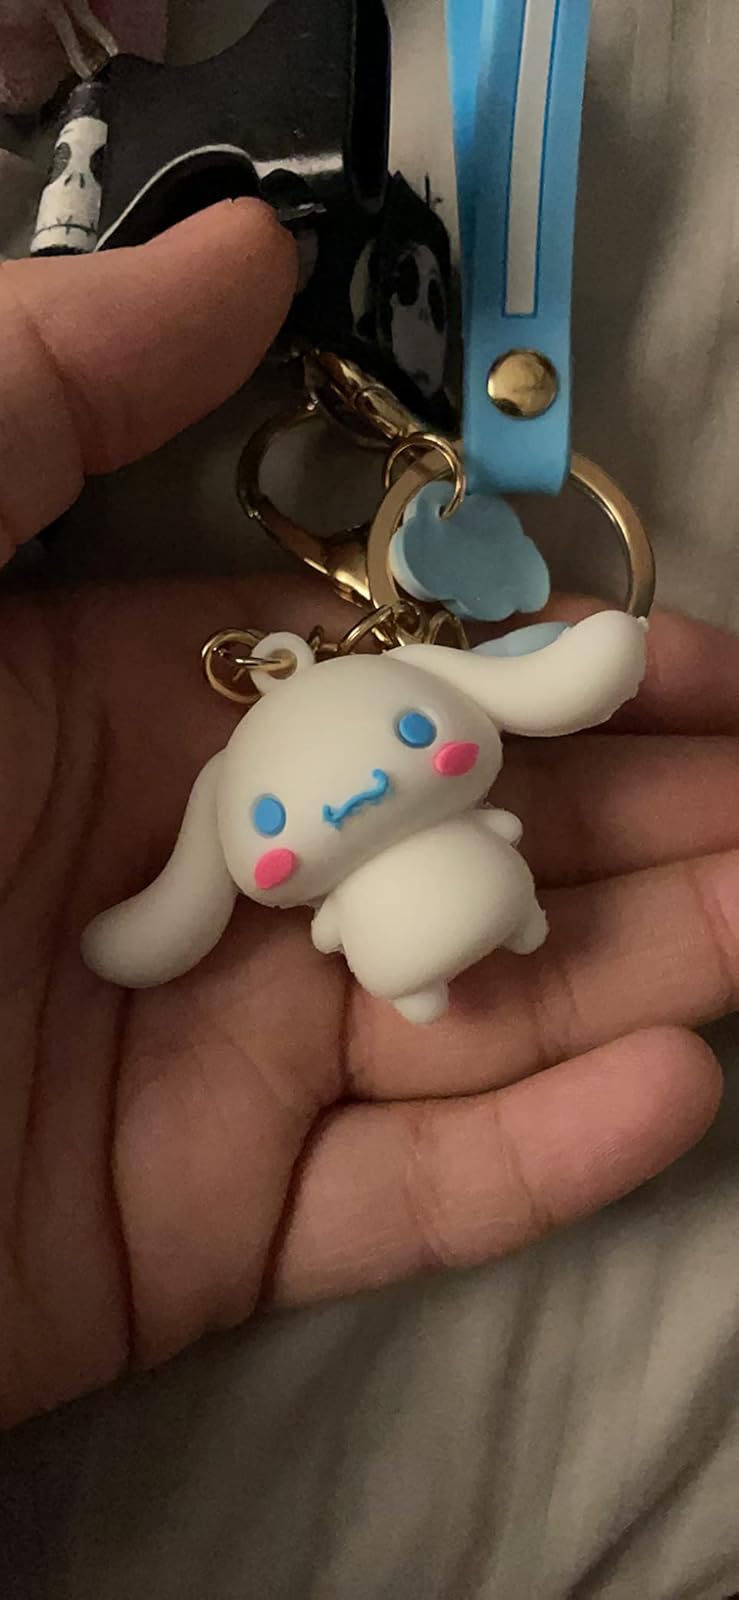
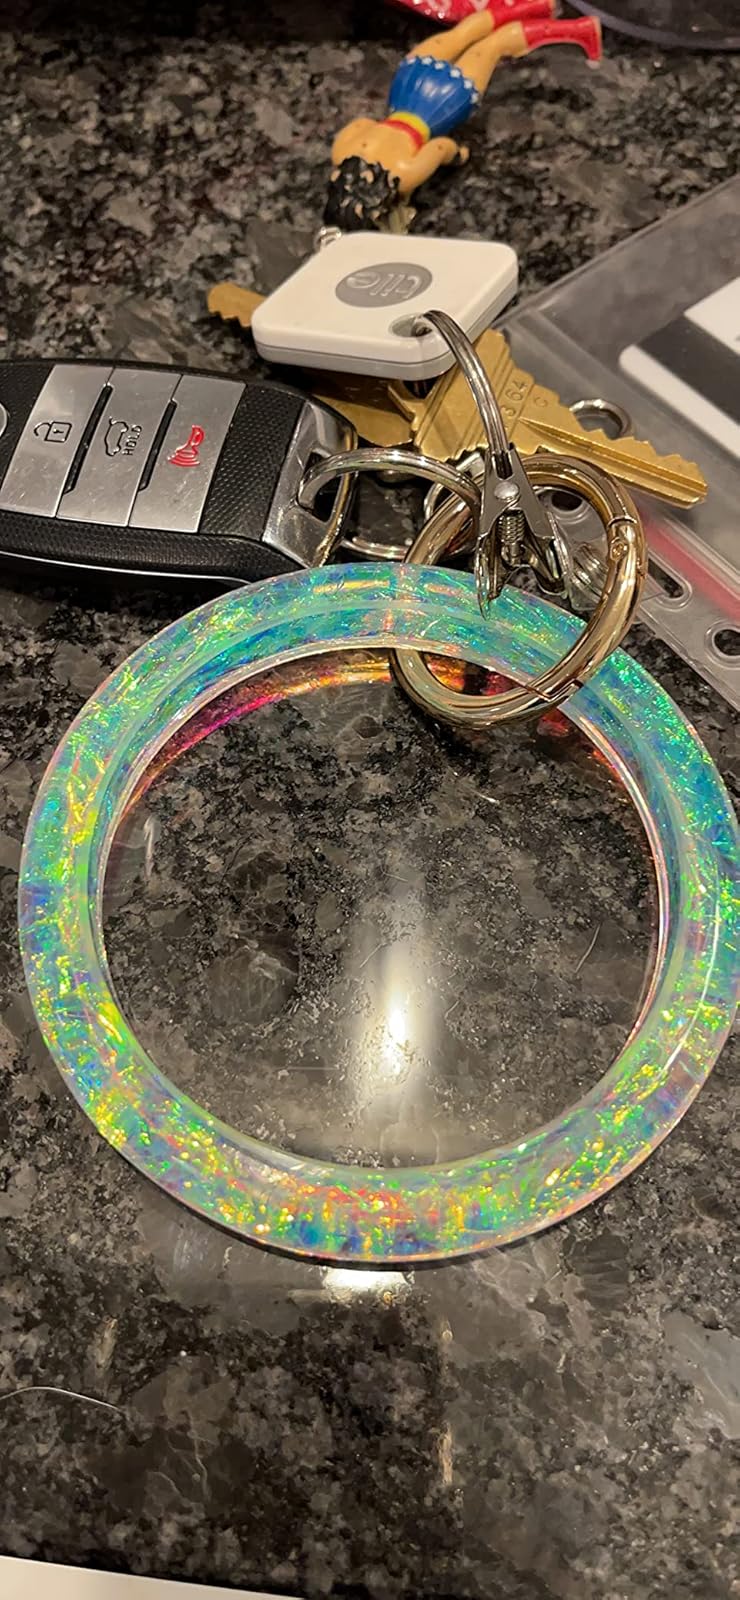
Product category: accessories_keychain
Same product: no